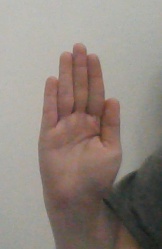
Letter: seen